Floristry

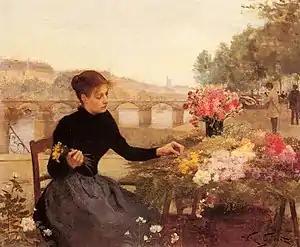
"A Parisian Flower Market" by Victor Gabriel Gilbert

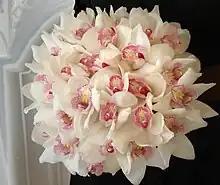
A wedding bouquet of cymbidium arranged by a florist

Floristry is the production, commerce, and trade in flowers. It encompasses flower care and handling, floral design and arrangement, merchandising, production, display and flower delivery. Wholesale florists sell bulk flowers and related supplies to professionals in the trade. Retail florists offer fresh flowers and related products and services to consumers. The first flower shop in the United States opened prior to 1851.